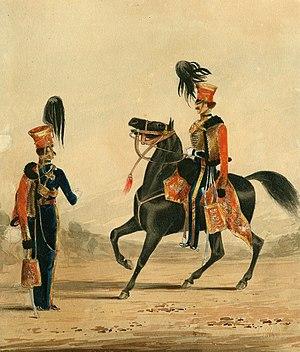
Officiers du 15e régiment de dragons légers (hussards) britannique, 1831-1840.
Louis Edward Nolan, né le 4 janvier 1818 dans le comté de York en Ontario et mort le 25 octobre 1854 en Crimée, est un officier de l'armée britannique et un théoricien militaire connu pour son rôle et sa mort dans la charge de la brigade légère, pendant la guerre de Crimée.